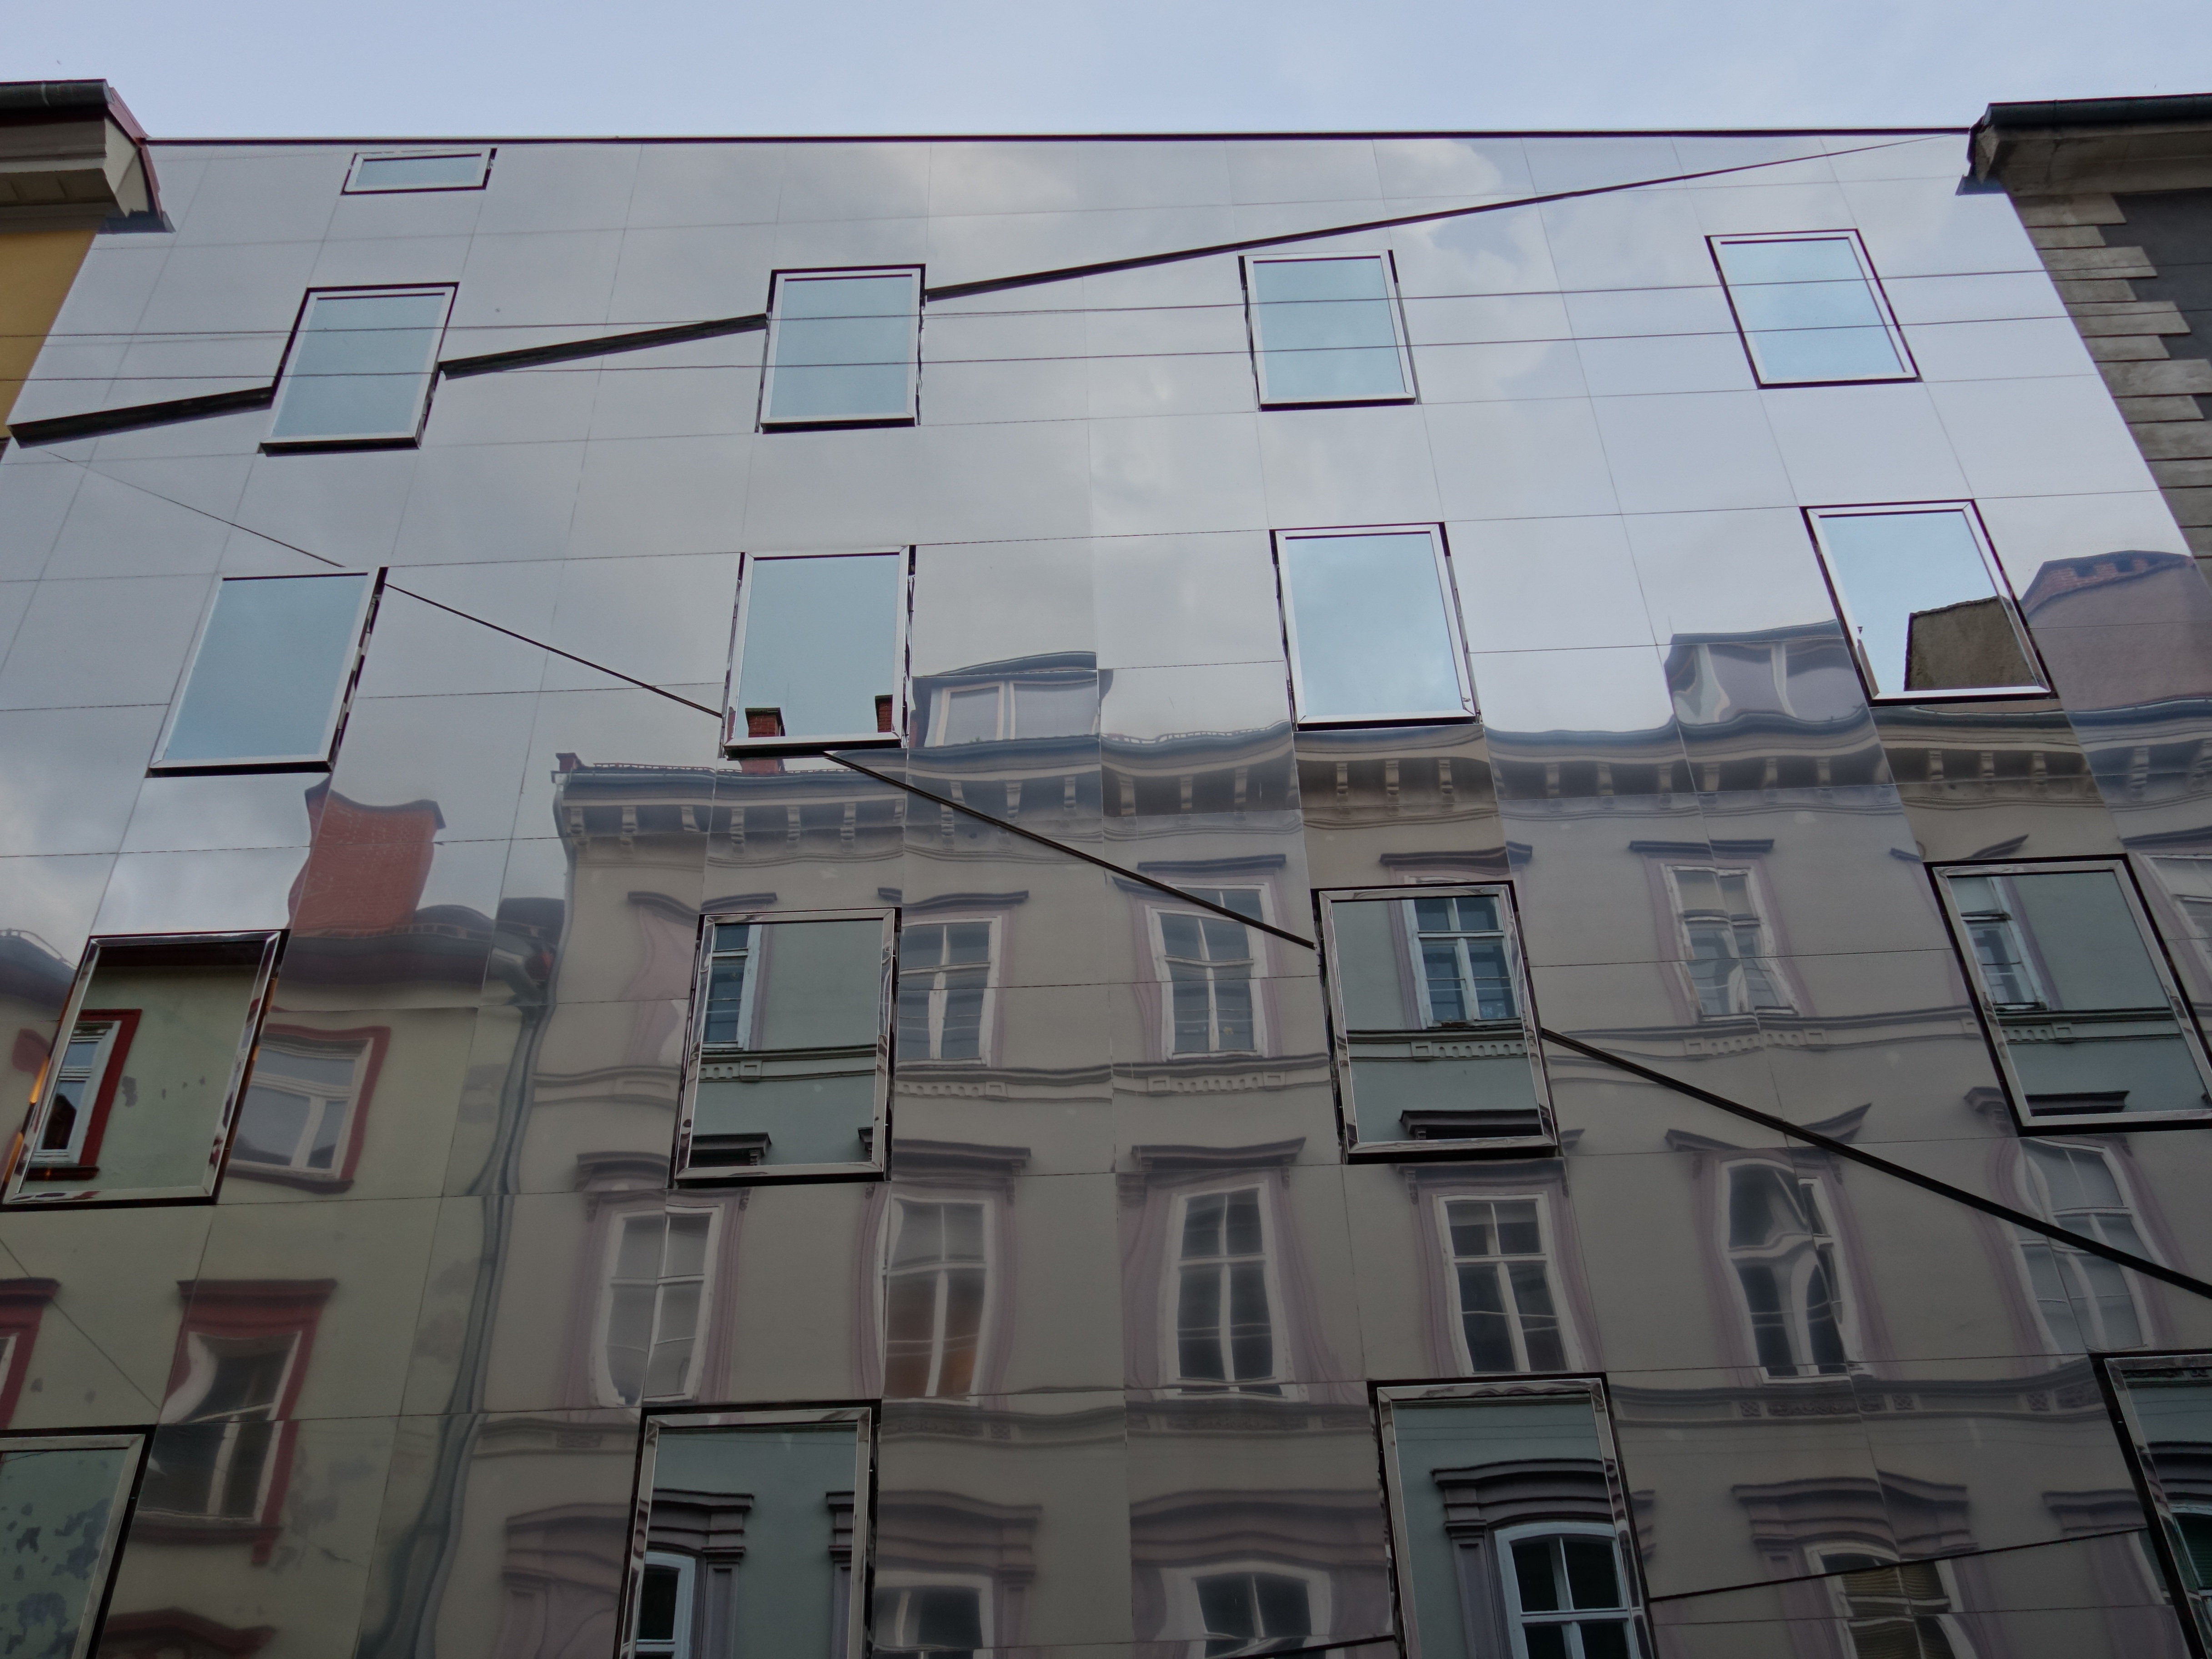
architecture, house, window, roof, building, home, downtown, reflection, facade, property, mirror, shape, graz, neighbourhood, urban area, residential area